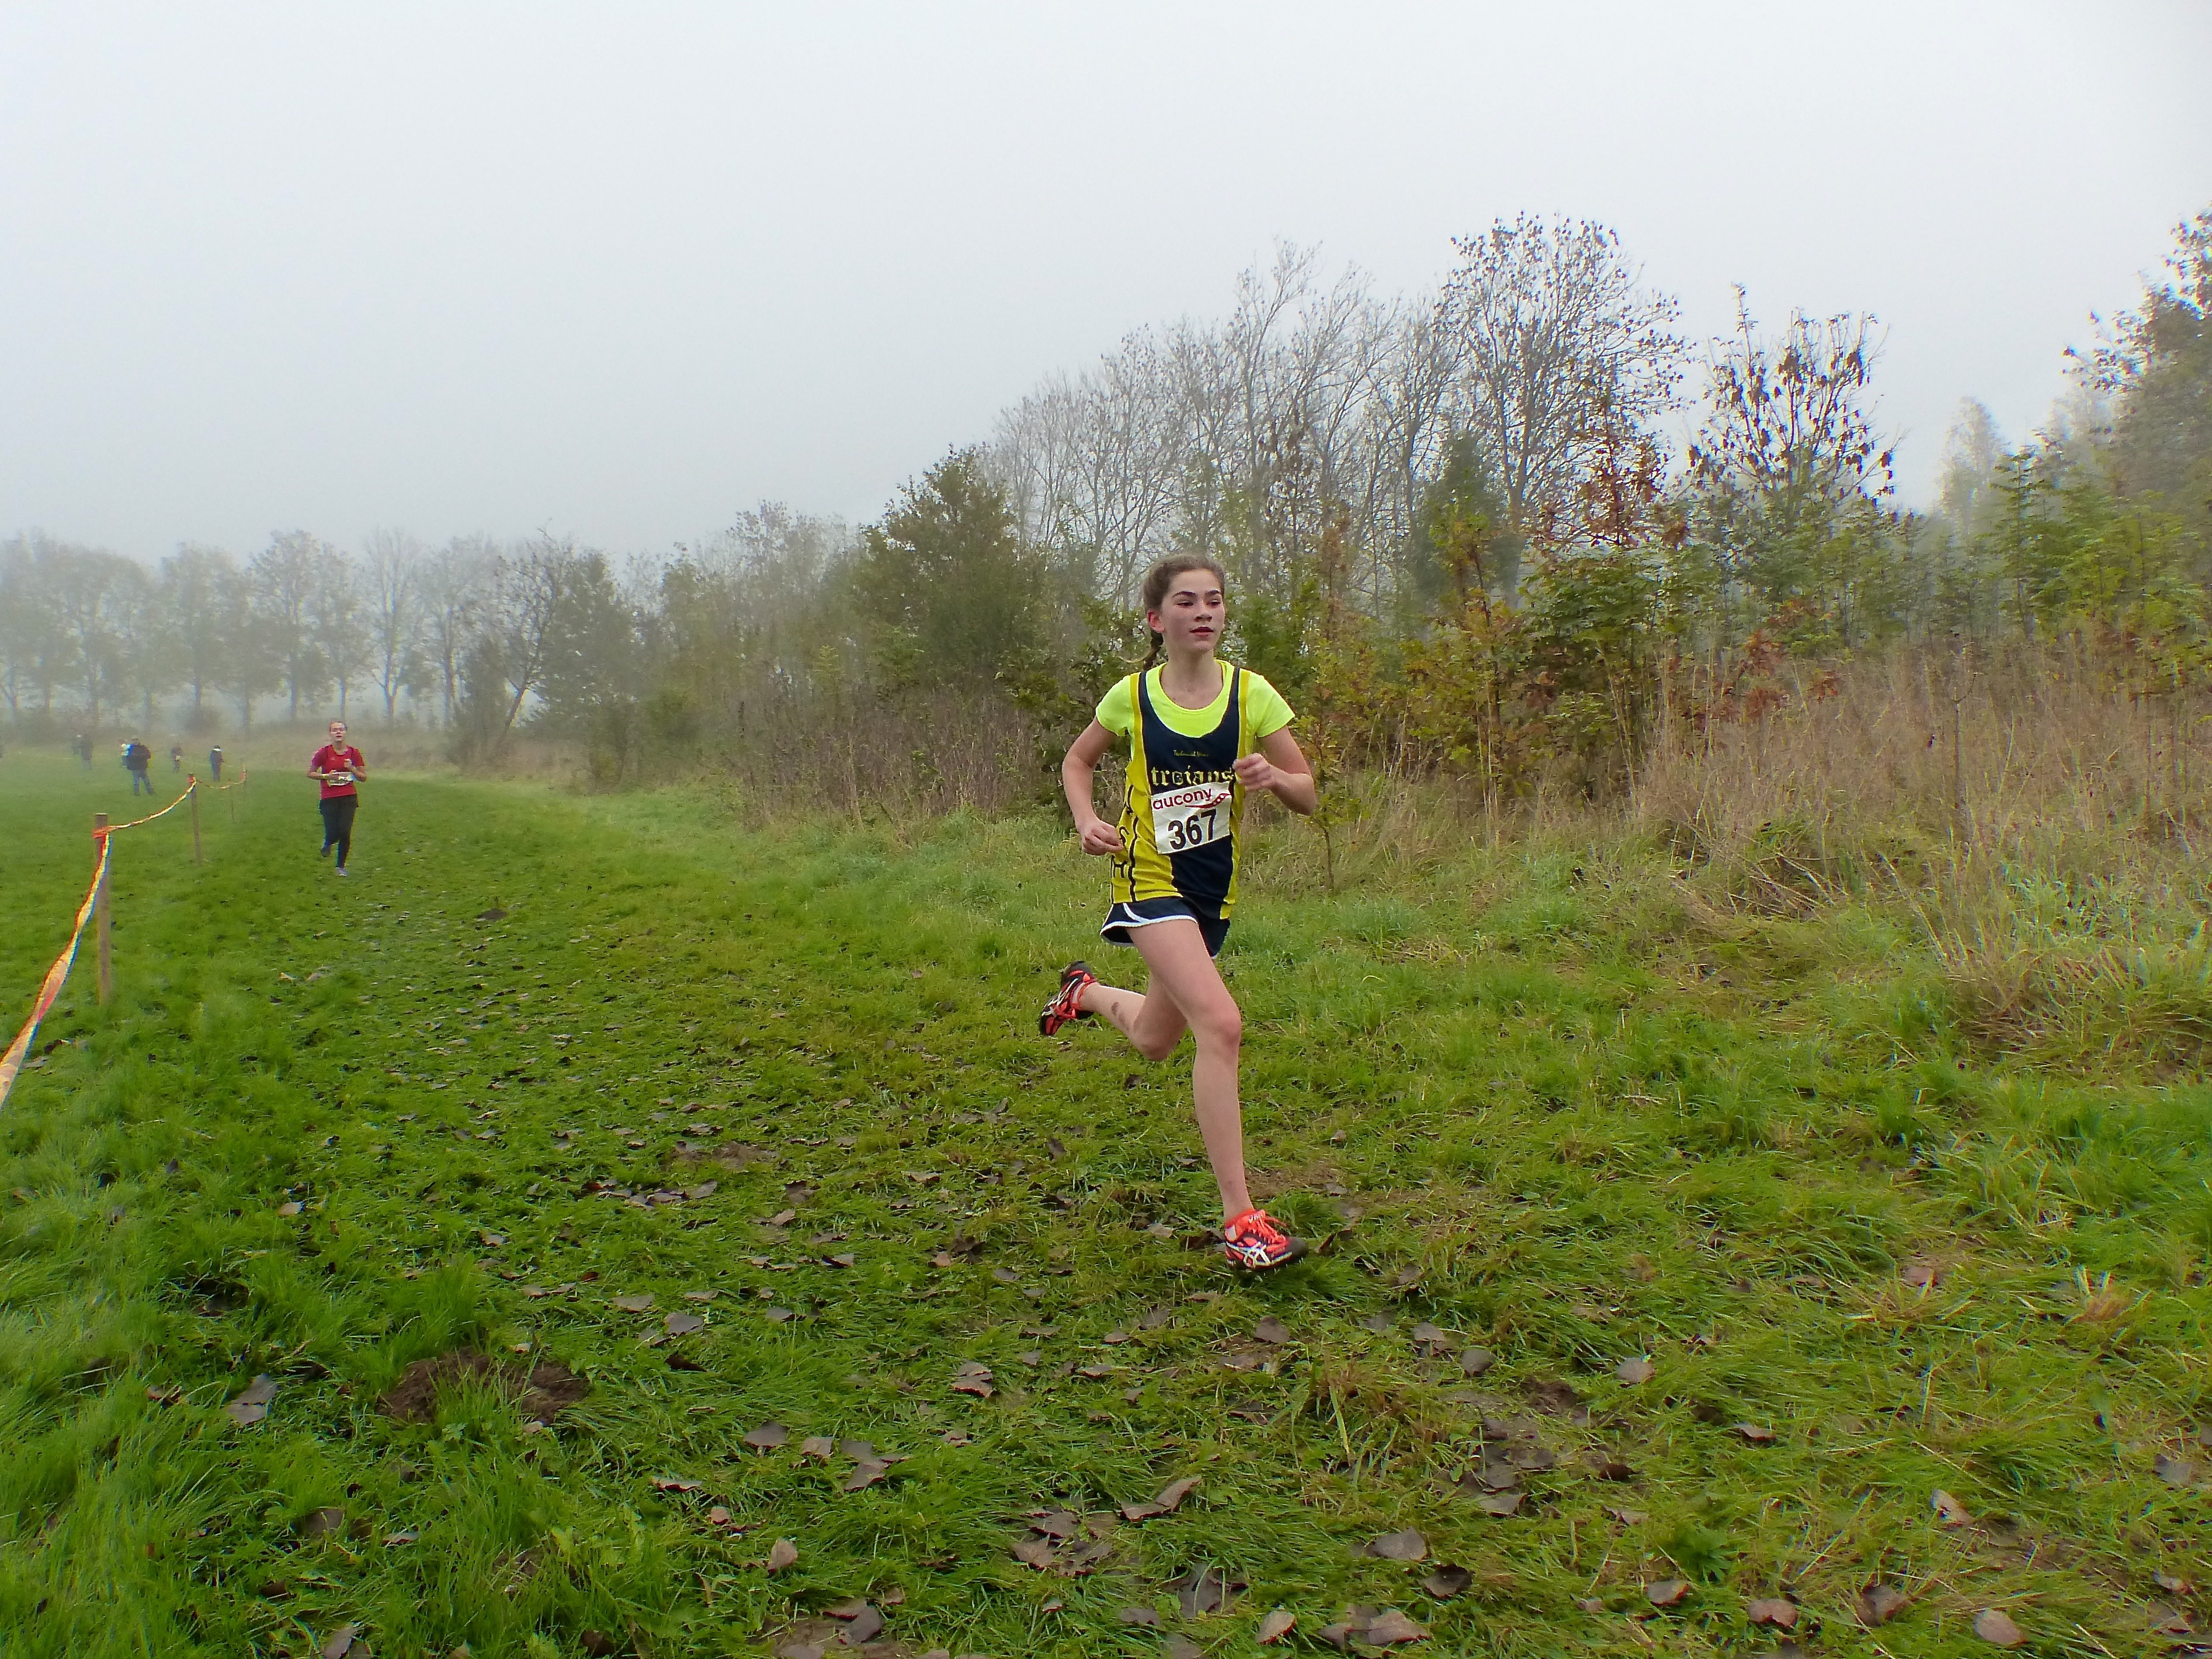
person, fog, mist, trail, sport, meadow, running, recreation, jogging, ash, crosscountry, belgium, race, competition, team, sports, championship, endurance, athletics, xc, antwerp, necis, physical exercise, outdoor recreation, human action, ultramarathon, duathlon